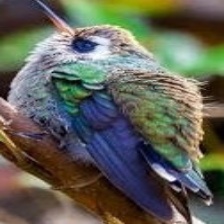
Species: WHITE EARED HUMMINGBIRD
Scientific name: BASILINNA LEUCOTIS
ImageNet parent category: hummingbird